Rosa Ponselle

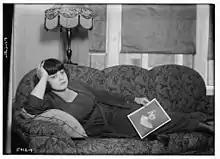
Rosa Ponselle in 1919

She was born Rosa Ponzillo on January 22, 1897, in Meriden, Connecticut, the youngest of three children. The family lived on the city's west side in a neighbourhood chiefly populated by immigrants from the south of Italy, first at the corner of Lewis Avenue and Bartlett Street, then on Foster Street, where Ponselle was born, moving when she was three to Springdale Avenue. Her parents were Italian immigrants from Caiazzo, near Caserta. Ponselle had an exceptionally mature voice at an early age and, at least in her early years, sang on natural endowment with little, if any, vocal training. Instead, her early prowess as a piano student (which was cultivated by a local music teacher, Anna Ryan, the organist of a nearby Catholic church), seemed to incline Rosa to instrumental rather than vocal music. But with the influence and example of her older sister, Carmela, who was then pursuing a career as a cabaret singer, Rosa began to augment her engagements as a silent-movie accompanist in and around Meriden by singing popular ballads to her audiences while the projectionist changed film reels. By 1914, her reputation as a singer led to a long-term engagement at the San Carlino theater, one of the largest movie houses in New Haven, near the Yale campus.